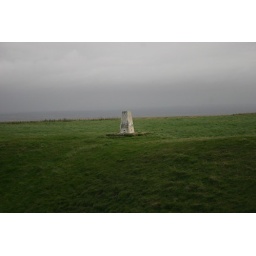
near site of uffington castle- white horse hill